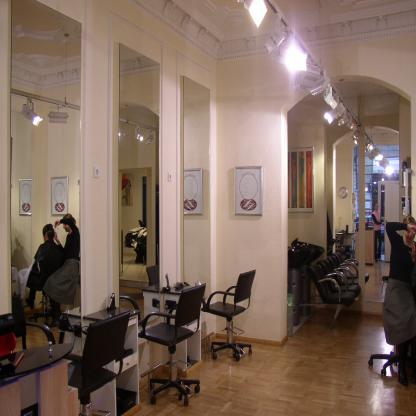
Scene: Indoor